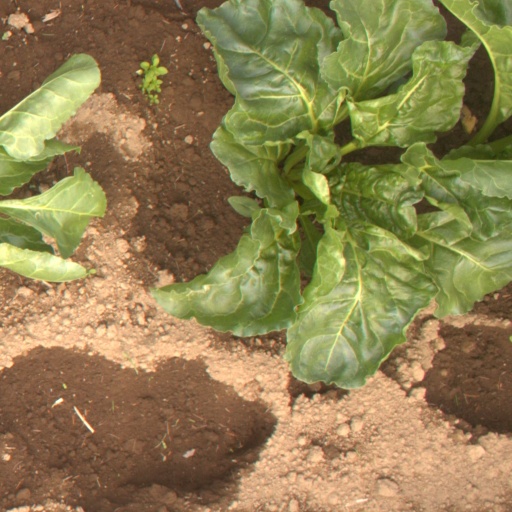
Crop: sugar beet